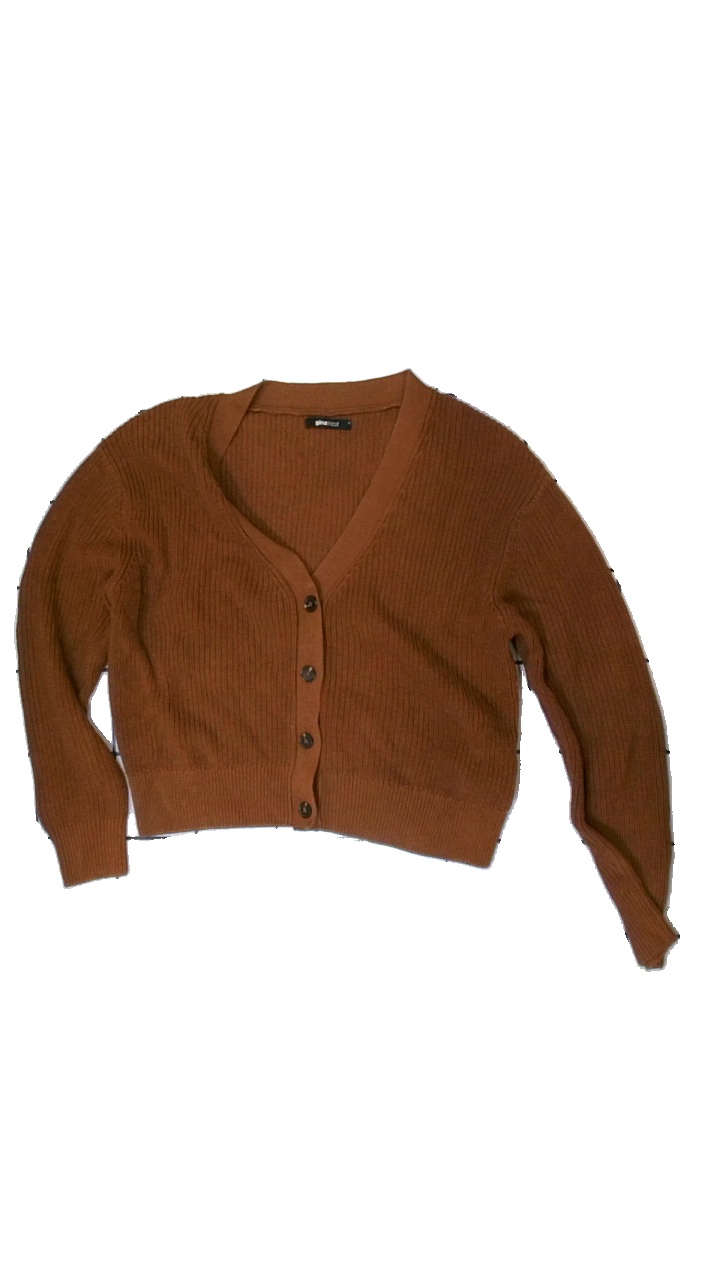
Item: Cardigan (Ladies)
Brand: Gina Tricot
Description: brun kofta med knappar
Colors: Brown
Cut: Regular
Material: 59% acrylic 41% cotton
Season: All
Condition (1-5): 5
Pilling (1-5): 5
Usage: Reuse
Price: <50